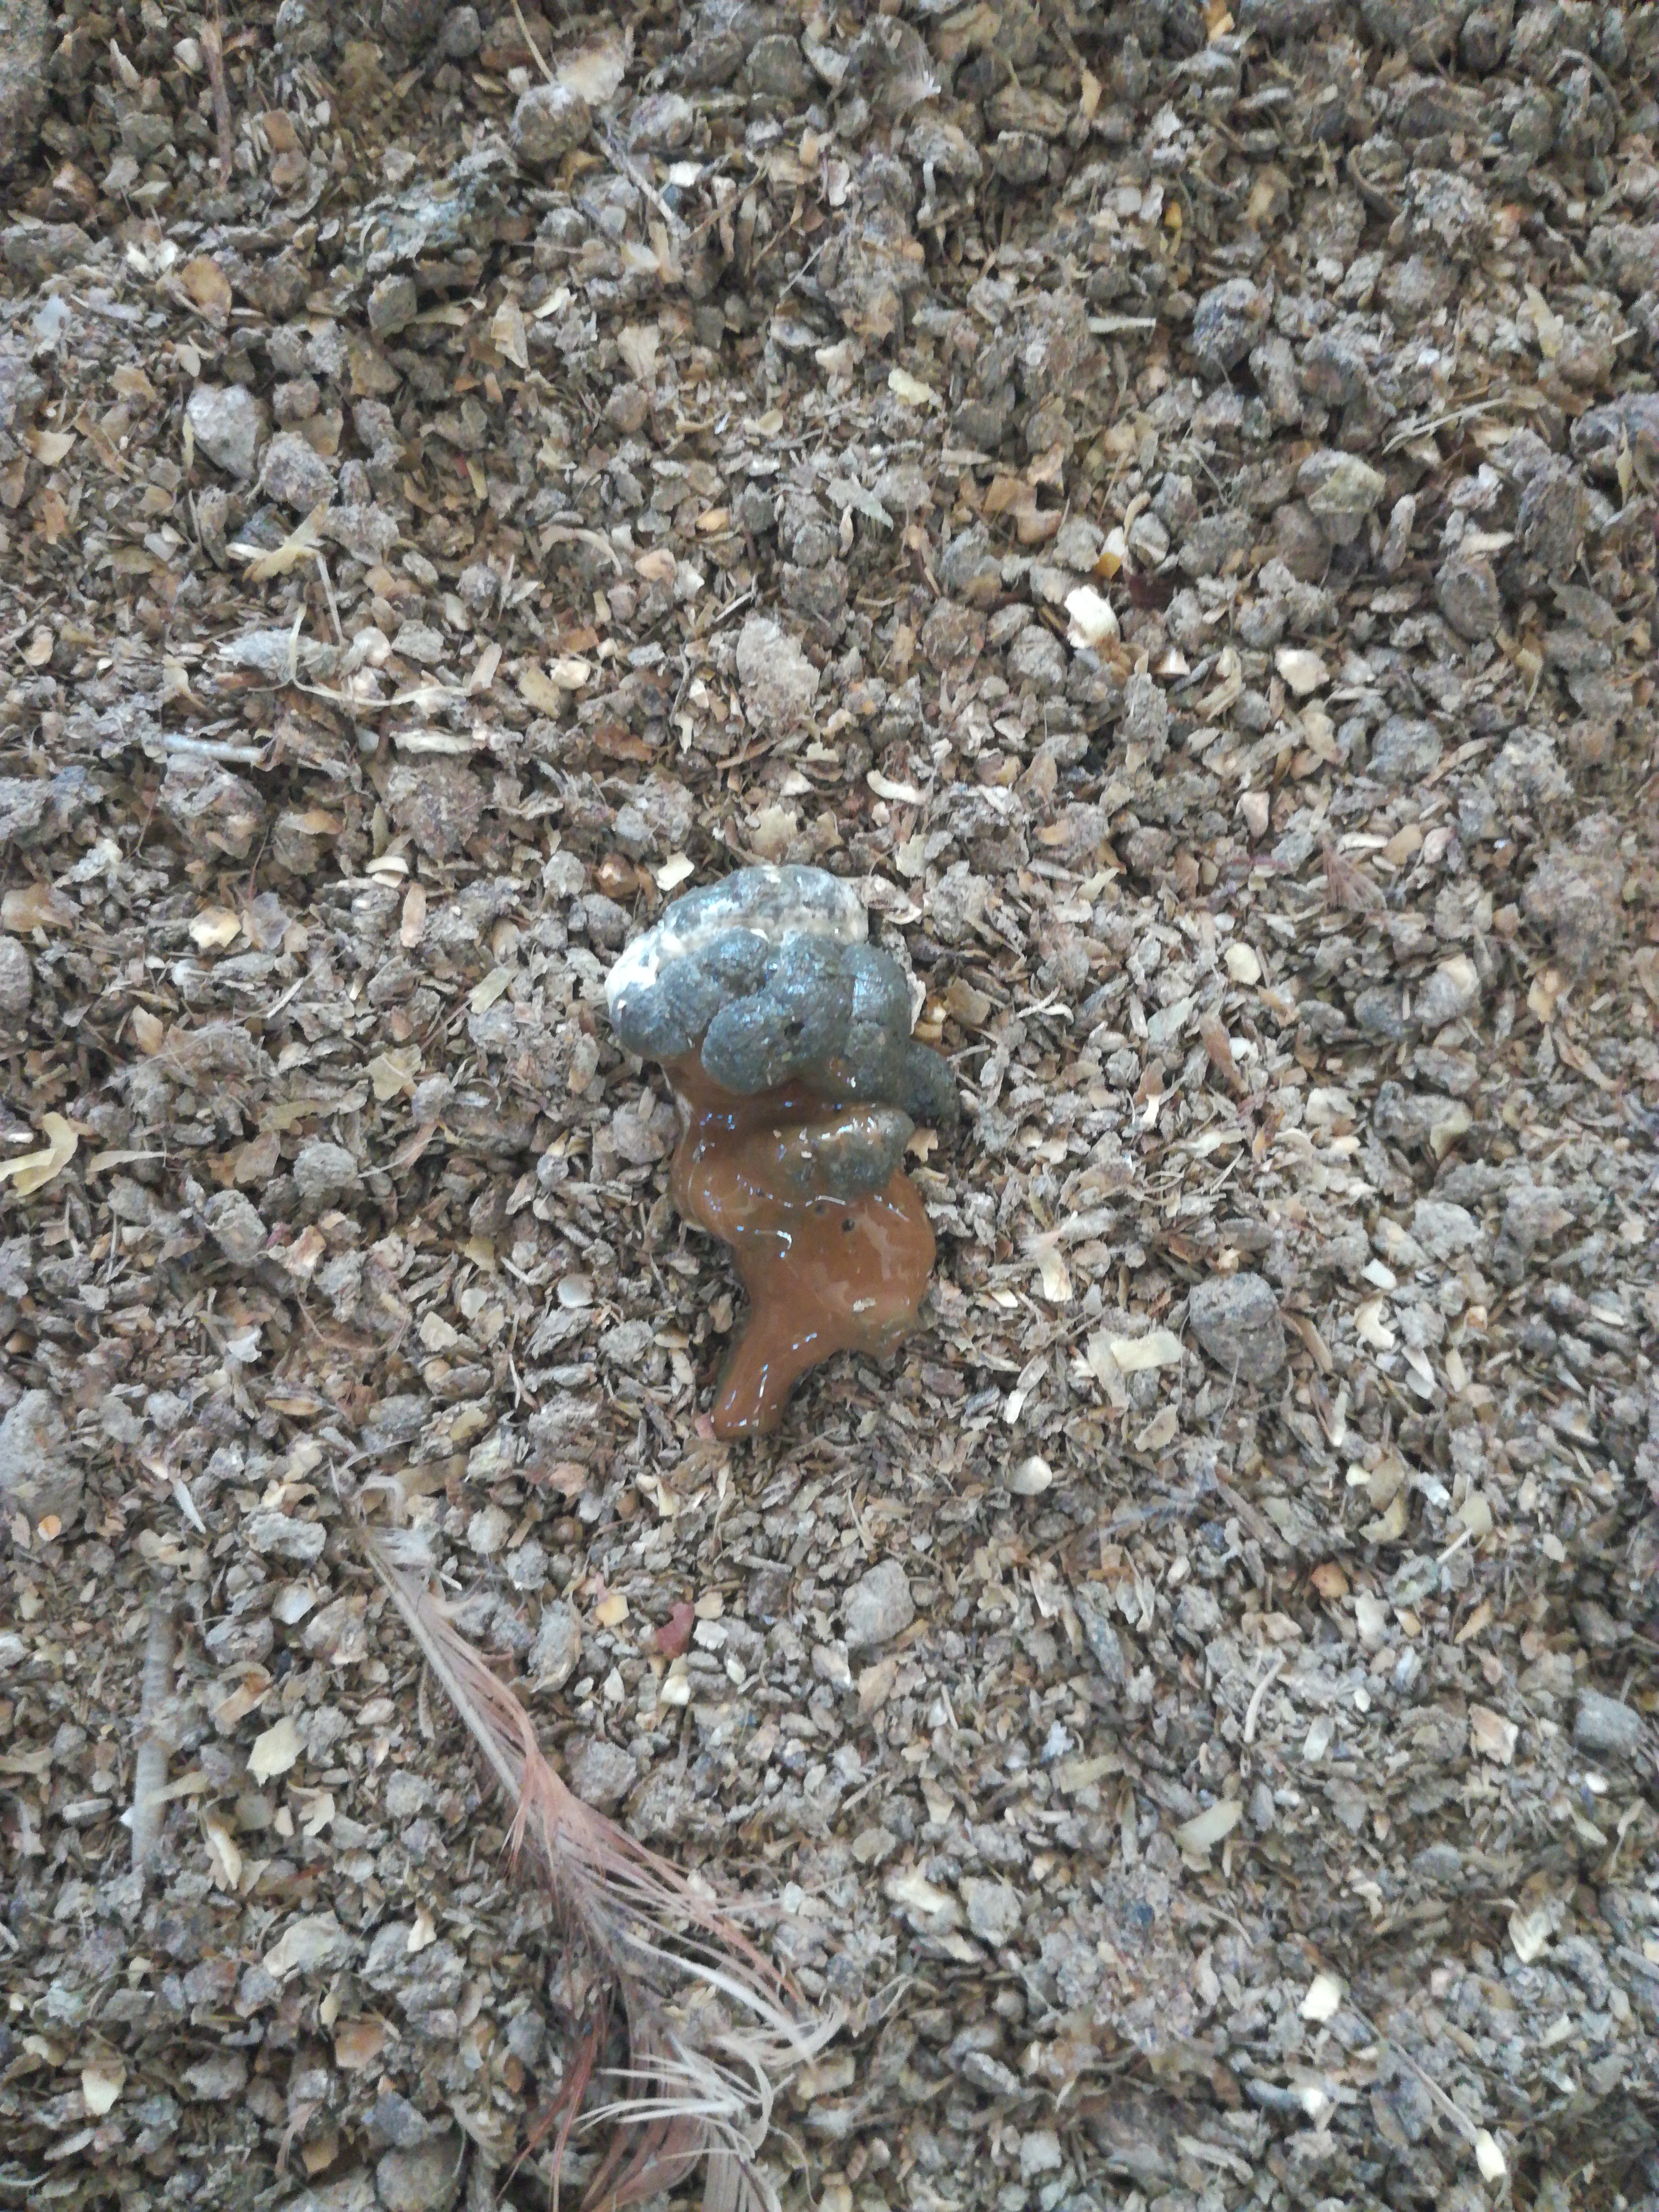
PCR-confirmed diagnosis: Coccidiosis